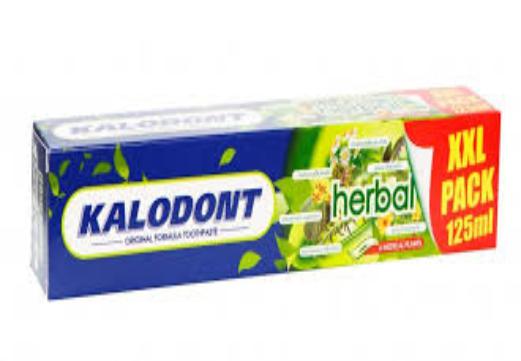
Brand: Kalodont
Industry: Necessities